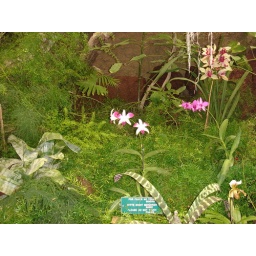
beautiful Orchids in the glass house